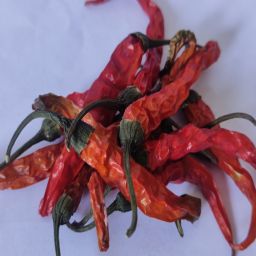
Crop: Chile Pepper
Quality: Dried